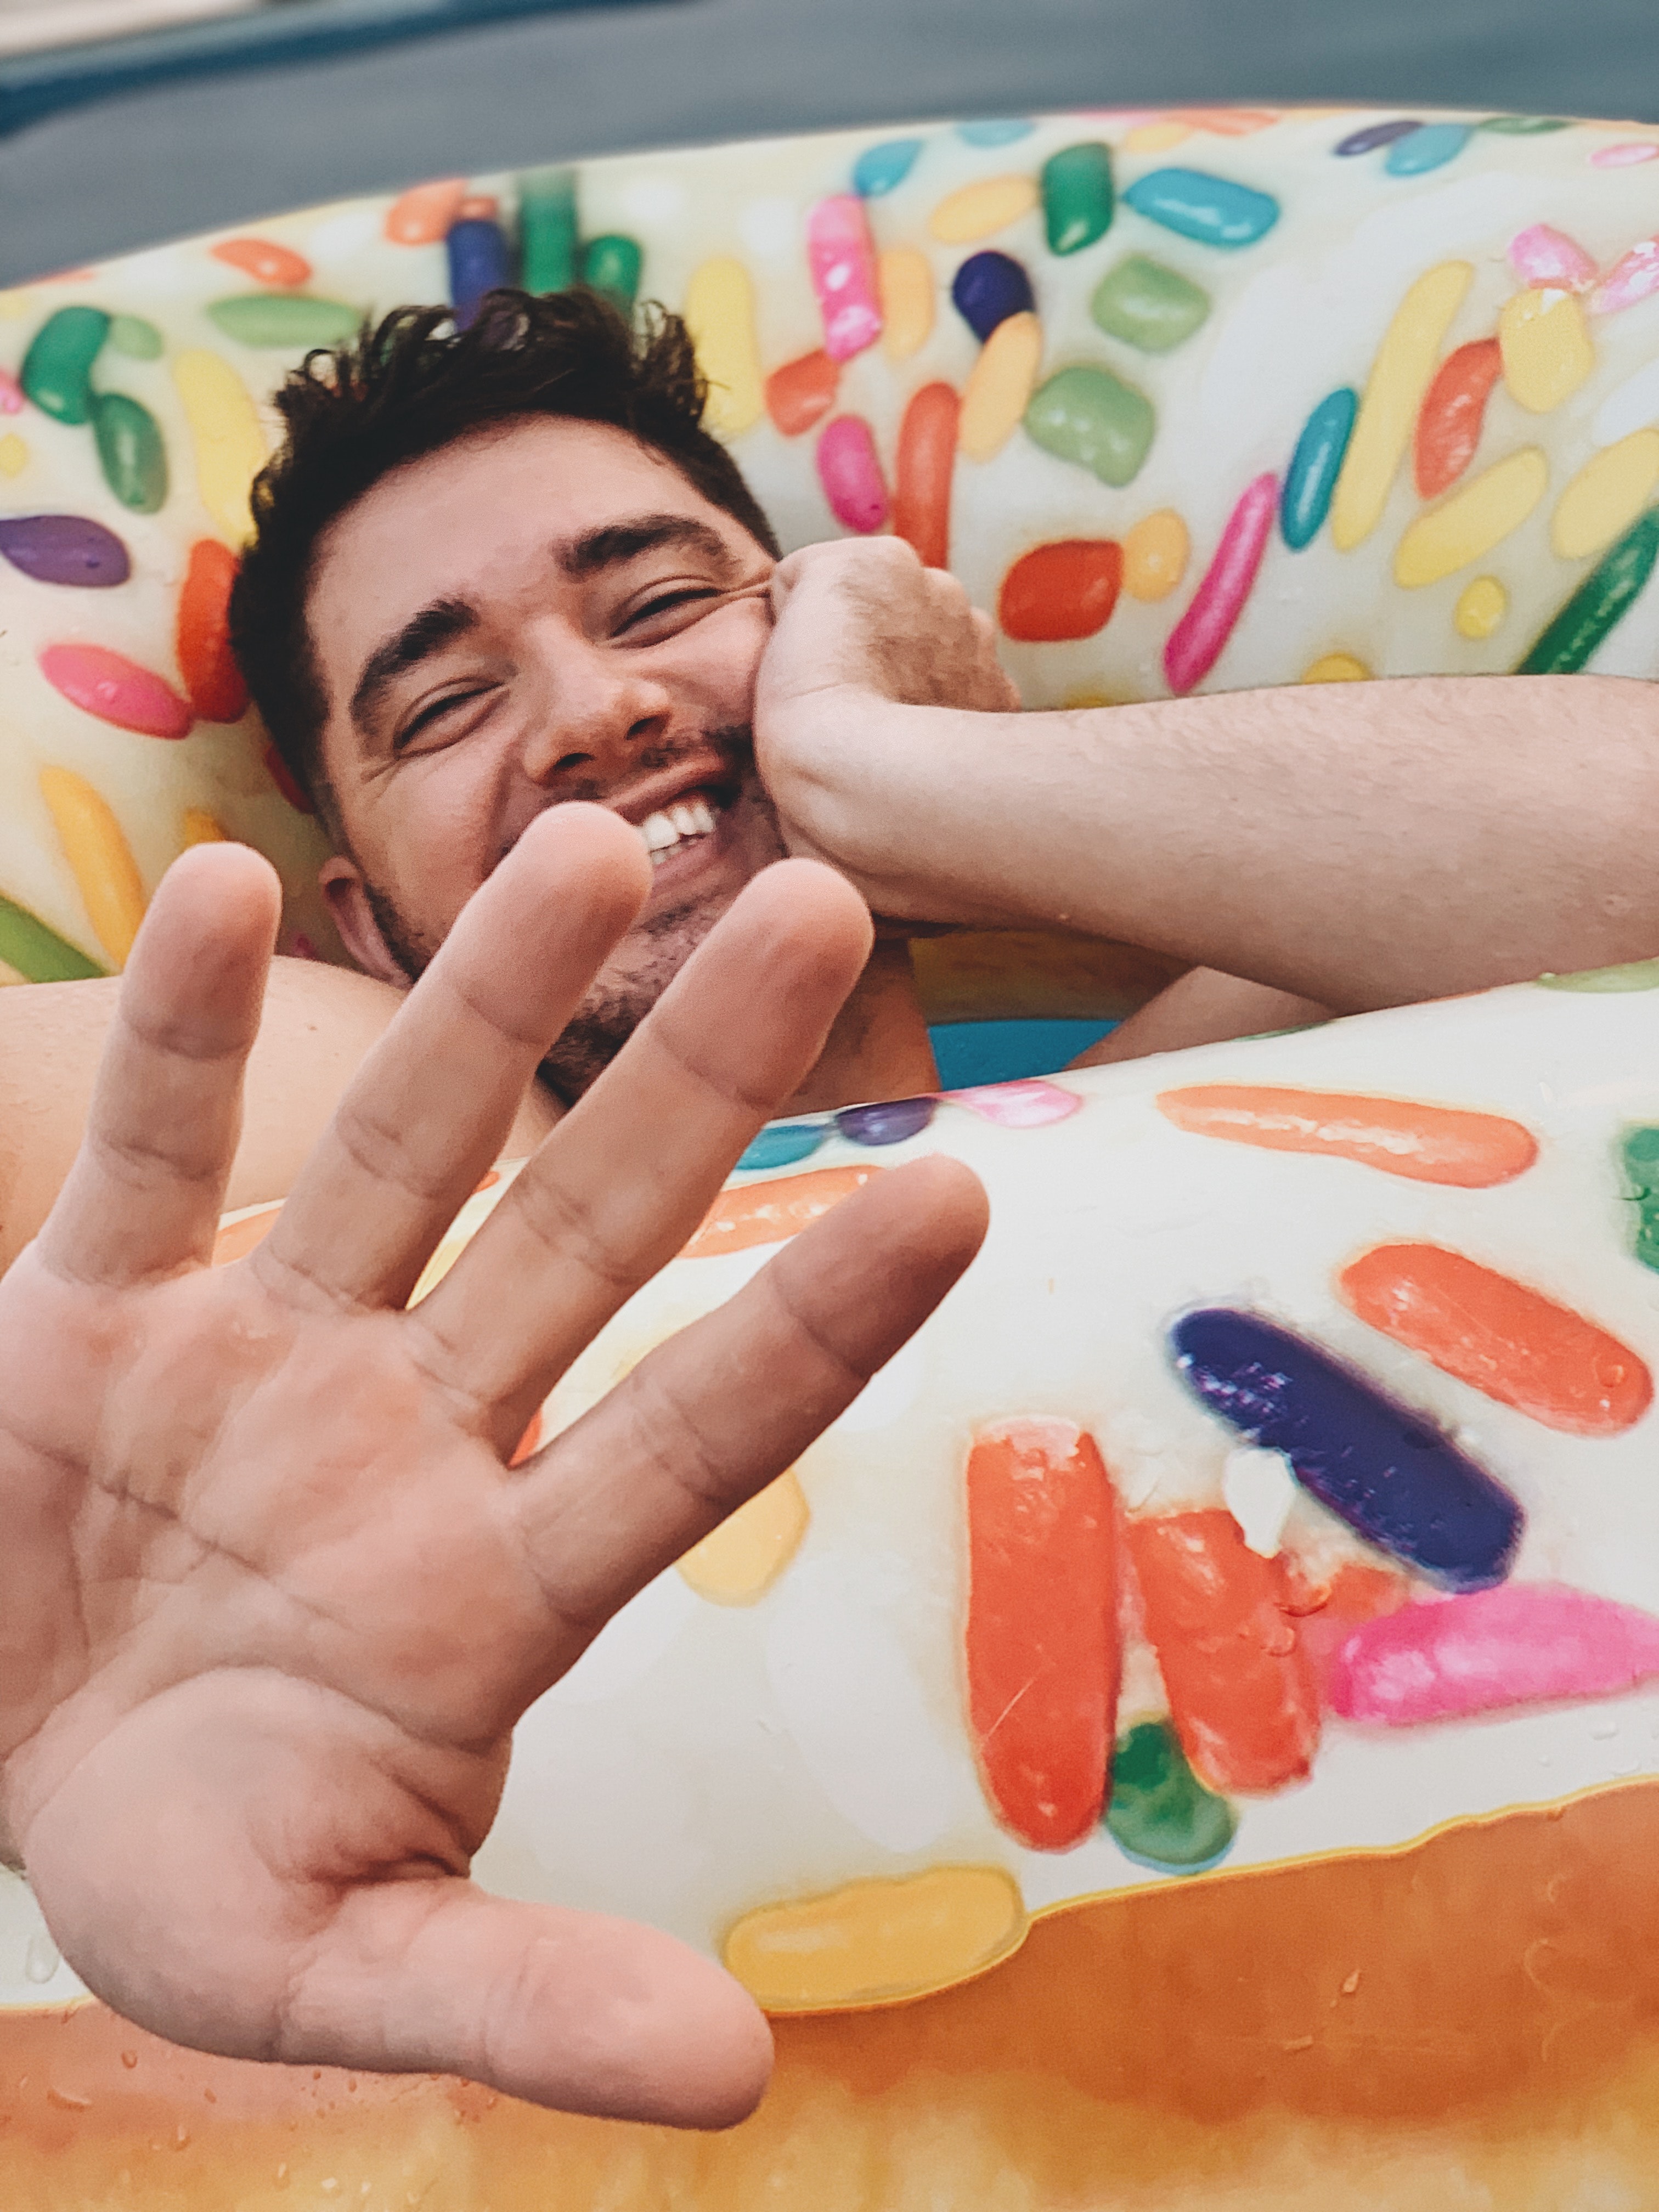
skin, finger, hand, nail, gesture, child, thumb